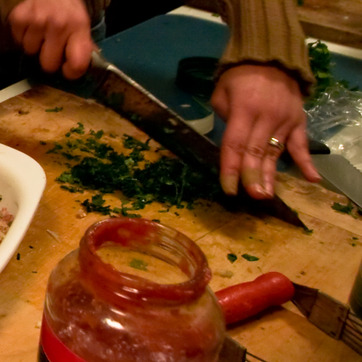
Material: food